Wolftrap Farm

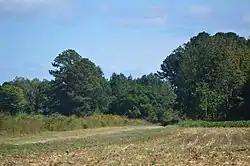
Site of the house

Wolftrap Farm was a historic home located near Smithfield, Isle of Wight County, Virginia. The house was built about 1820, and is a -story, three-bay, Federal style frame dwelling. It was a one-story rear elevation surmounted by a double tier of dormer windows. The house had a double-pile, hall-parlor plan and measures approximately 32 feet, 6 inches, square. The house has been dismantled.